Kembla Grange railway station

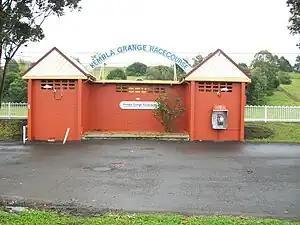
Station building to the platforms, October 2011

Kembla Grange railway station is a heritage-listed railway station located in Kembla Grange, New South Wales, Australia, on the South Coast railway line. The station serves NSW TrainLink trains travelling south to Kiama and north to Wollongong and Sydney.